Royal Perth Hospital

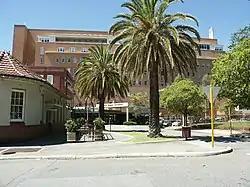
Royal Perth Hospital. Visible buildings are Colonial House (left) and South Block behind

Royal Perth Hospital employs over 6000 people and sees over 70,000 patients each year. Some of the services offered are imaging, trauma and neurosciences, a wide variety of surgical options, critical and emergency care, dermatology, internal medicine, and haematology.